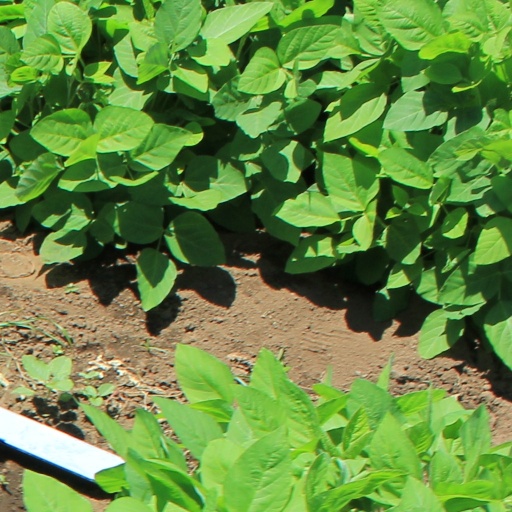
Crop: soybean